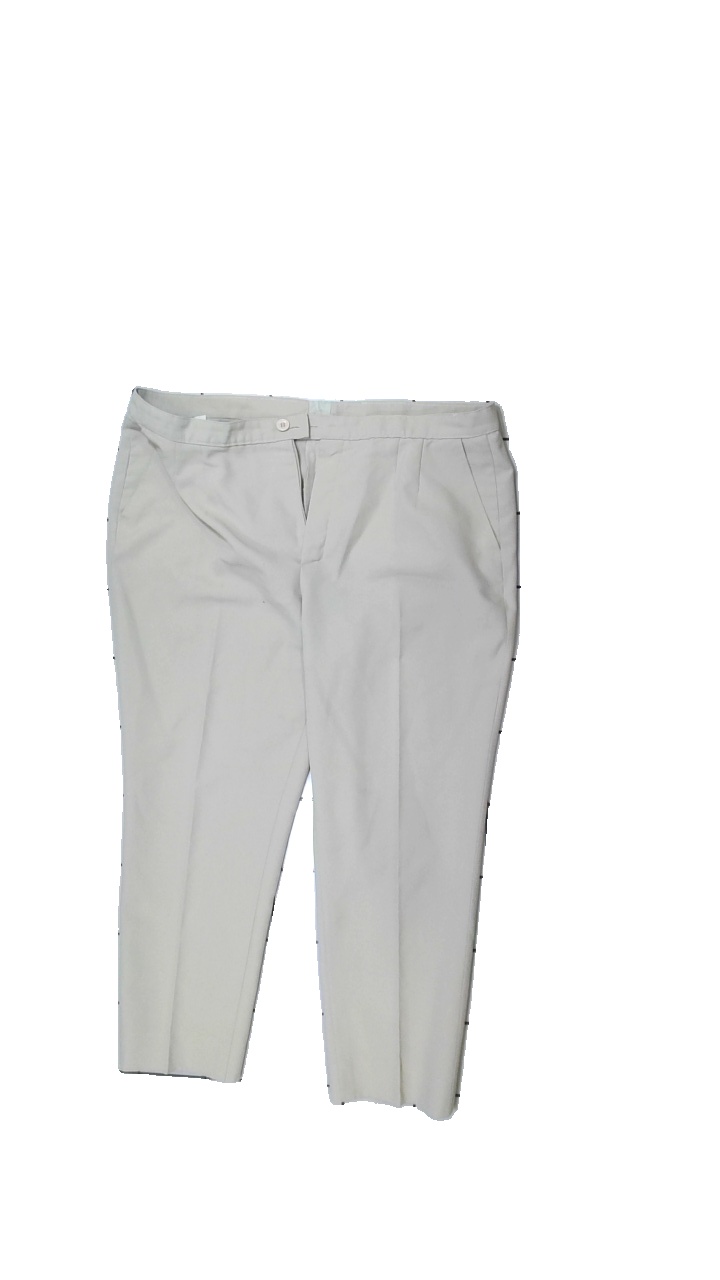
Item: Trousers (Ladies)
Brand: Missing
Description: beige trousers
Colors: Beige
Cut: Regular
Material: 100% Polyester
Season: All
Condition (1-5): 5
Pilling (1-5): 5
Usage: Reuse
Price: <50